Sky position (RA, Dec in degrees): 241.904, 11.237
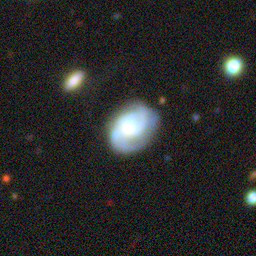
Galaxy morphology: Unbarred Loose Spiral Galaxies